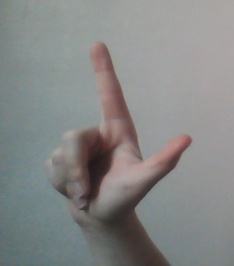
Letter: laam